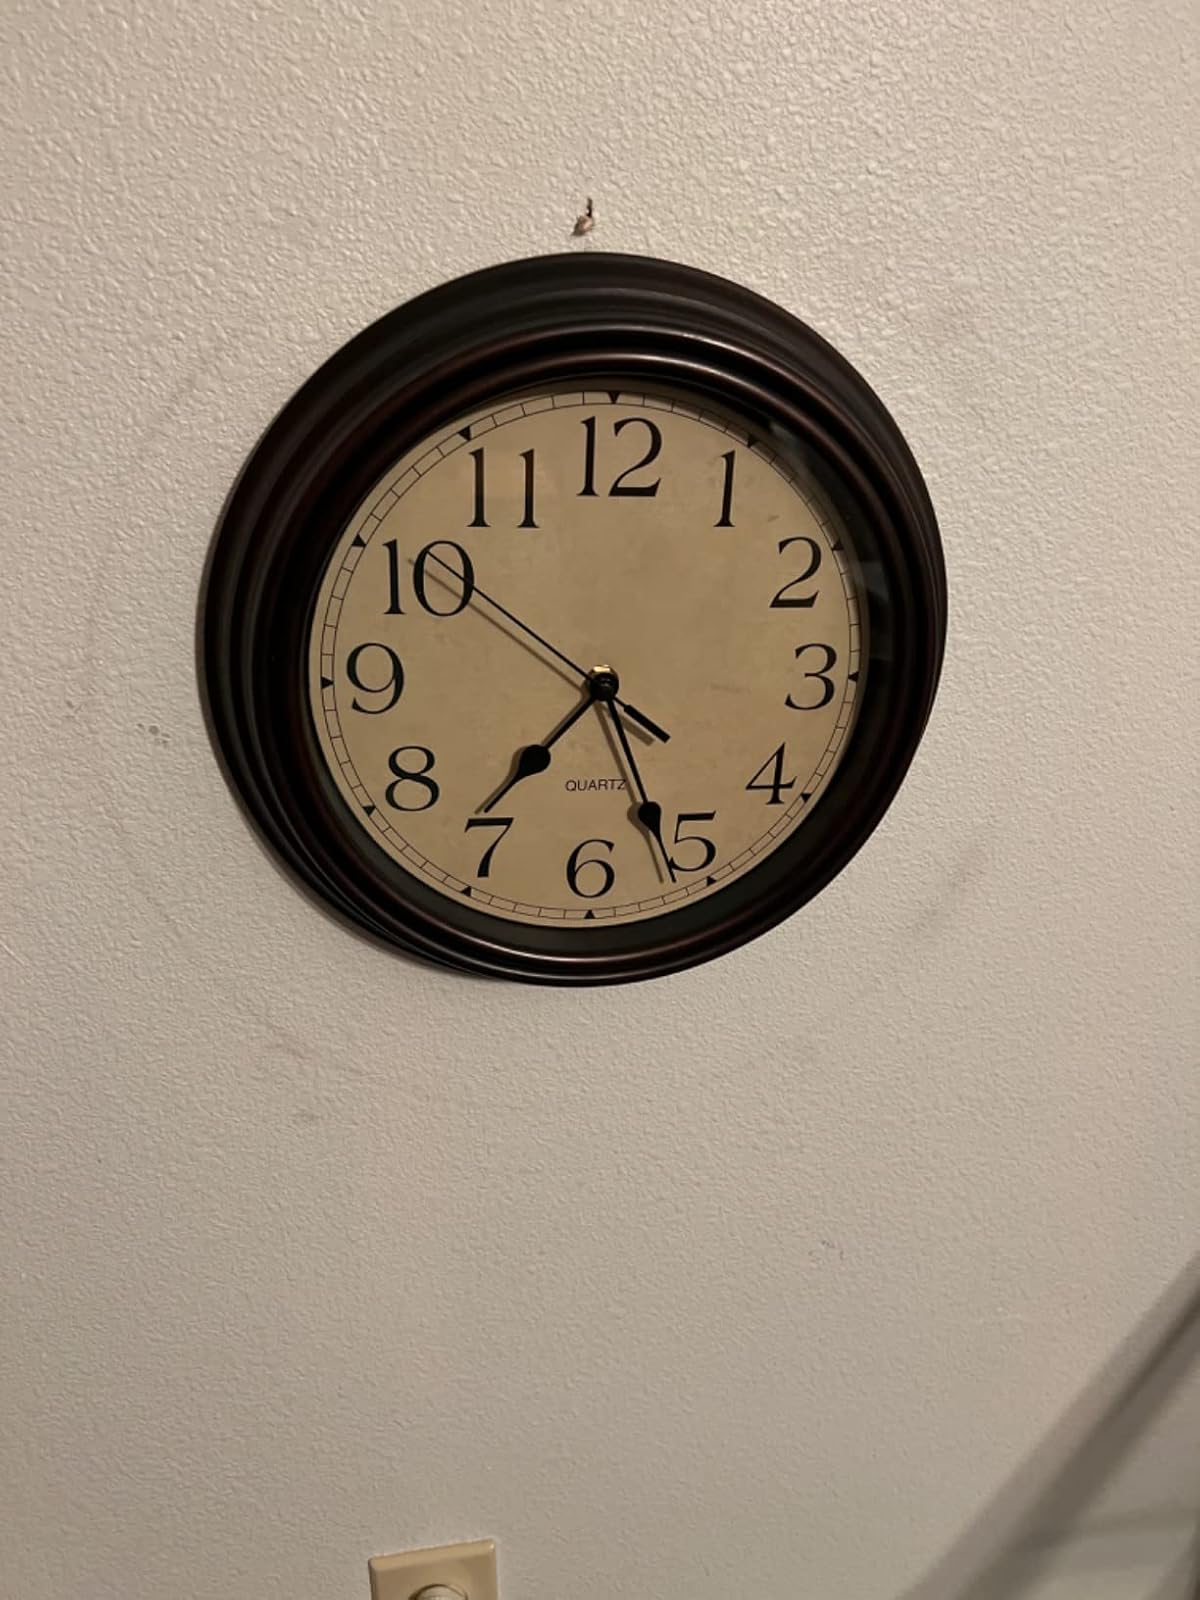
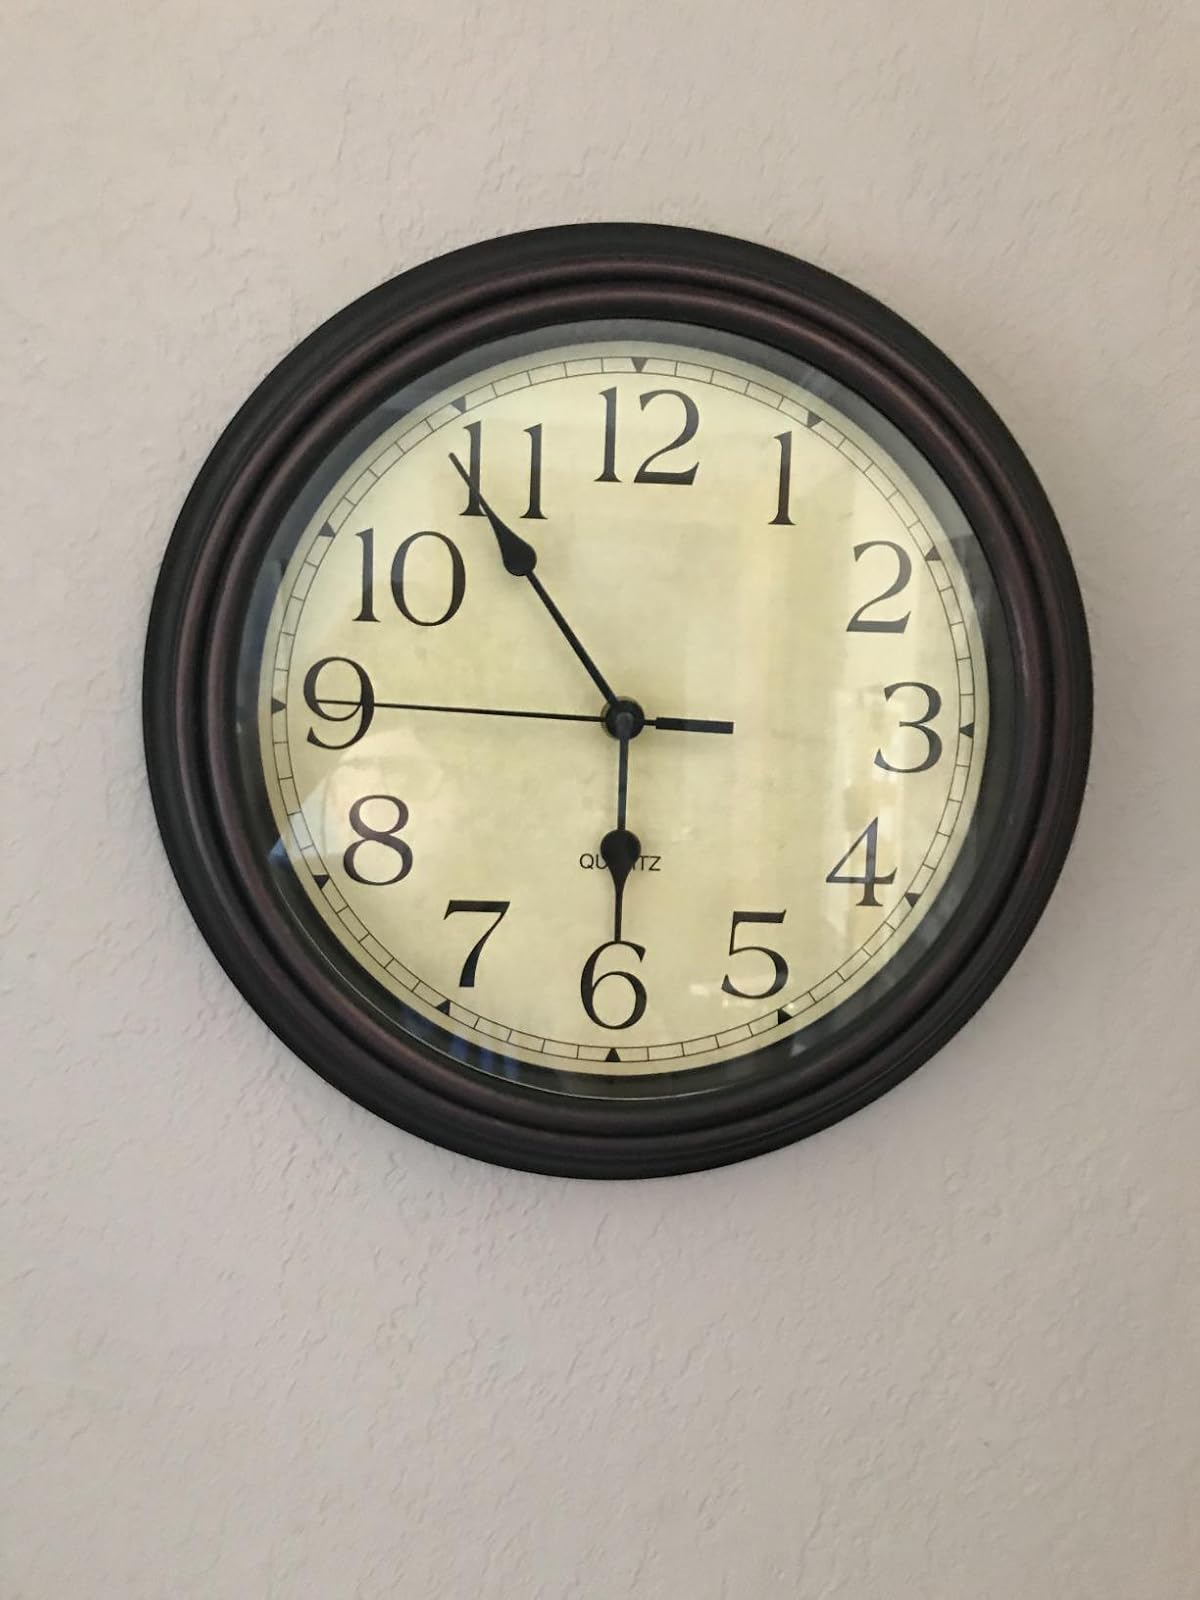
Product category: clock
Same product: yes